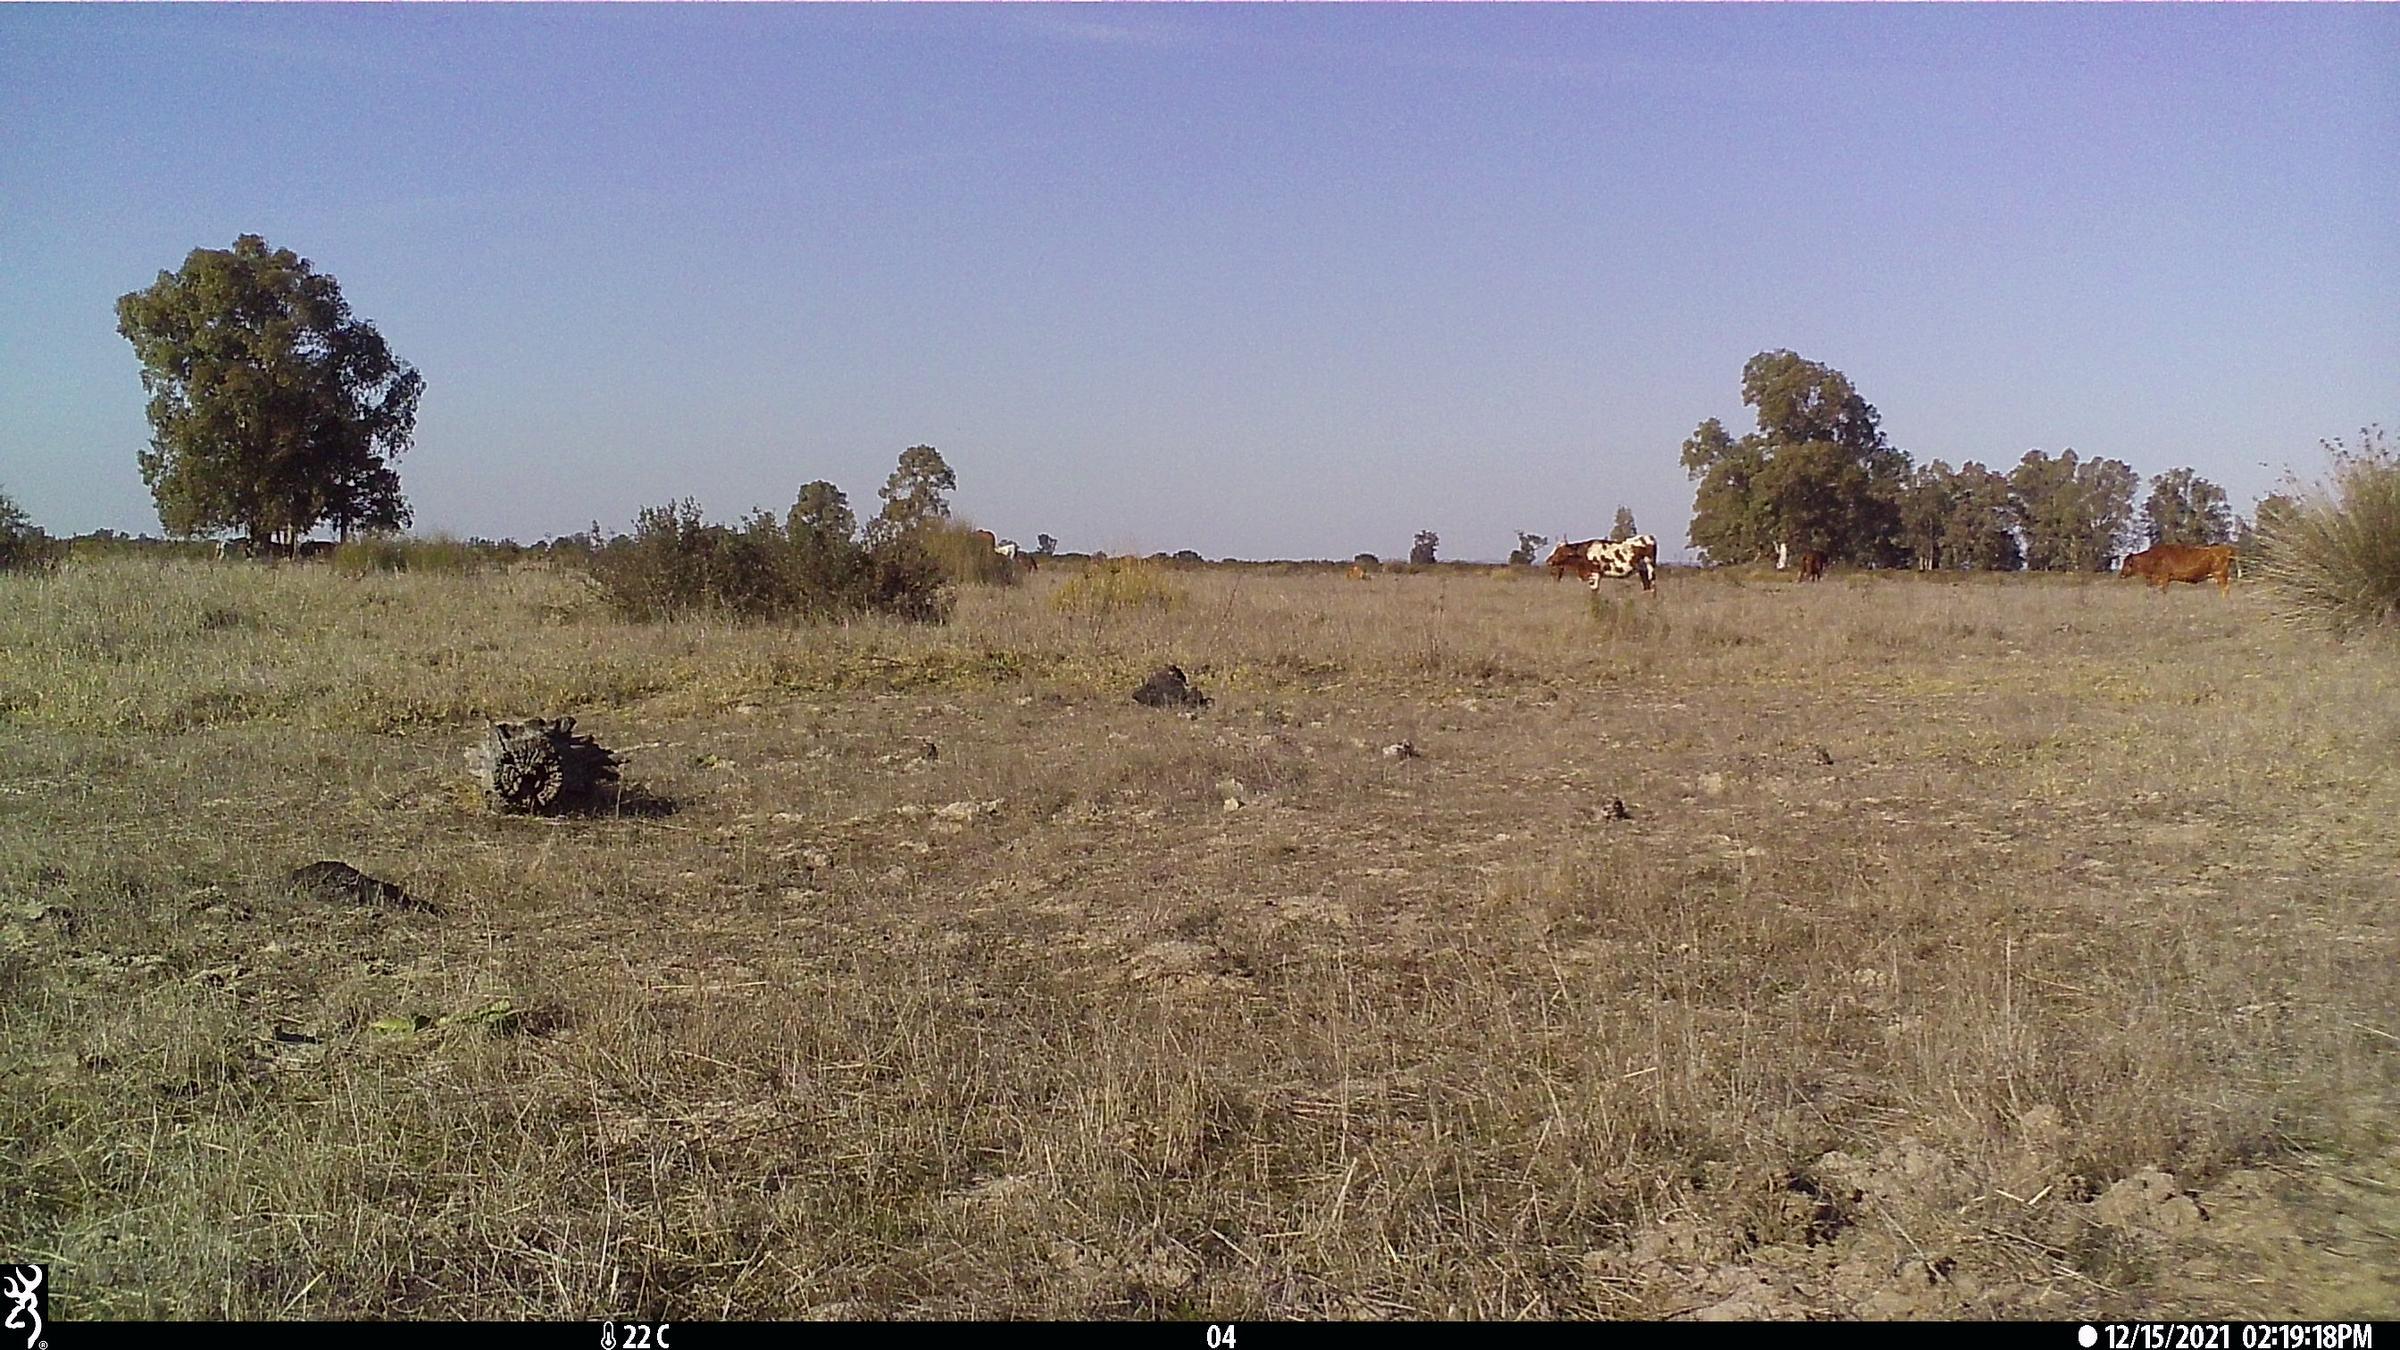
Species: Bos taurus